Where the Sun Don't Shine

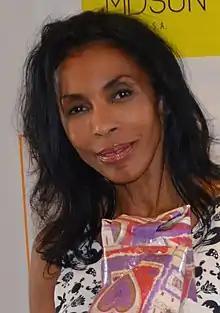
Khandi Alexander returned as Maya Lewis for the episode.

The episode was written by Mark Wilding and directed by Tony Goldwyn. The episode featured the songs "Endless Love" by Lionel Richie and Diana Ross and "Don't You Worry 'bout a Thing" by Stevie Wonder. Showrunner Shonda Rhimes was very pleased to have the song "Endless Love" in the episode, as she said on "Twitter": "Placing that song may have been my finest hour. I may be done." The episode focuses on the hunt for arresting Rowan, the scandal that evolves when revealing pictures of Cyrus and Michael is leaked and Quinn and Huck figuring out what Elizabeth and Andrew are planning, in addition to try and solve the Winslow-case.